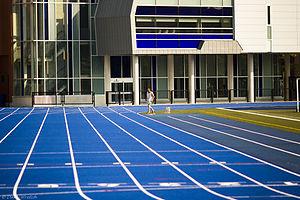
Une piste d'athlétisme standard est une surface plane oblongue composée de deux lignes droites et deux demi-cercles, dont le périmètre intérieur est de 400 m en plein air. La largeur et le nombre de couloirs sont variables. La piste d'athlétisme est souvent associée à d'autres aires, destinées à la pratique d'autres disciplines de l'athlétisme ou à d'autres sports.